Deshbandhu Gupta

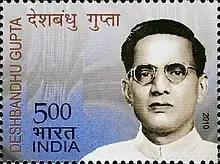
A Commemorative stamp on Deshbandhu Gupta issued by the Government of India

Deshbandhu Gupta (14 June 1901 – 21 November 1951), also known as Lala Deshbandhu Gupta, was an Indian freedom fighter, politician, and journalist. He served as a member of the Punjab Provincial Assembly, having won the 1937 election representing the Indian National Congress. He was also a member of the Constituent Assembly of India.